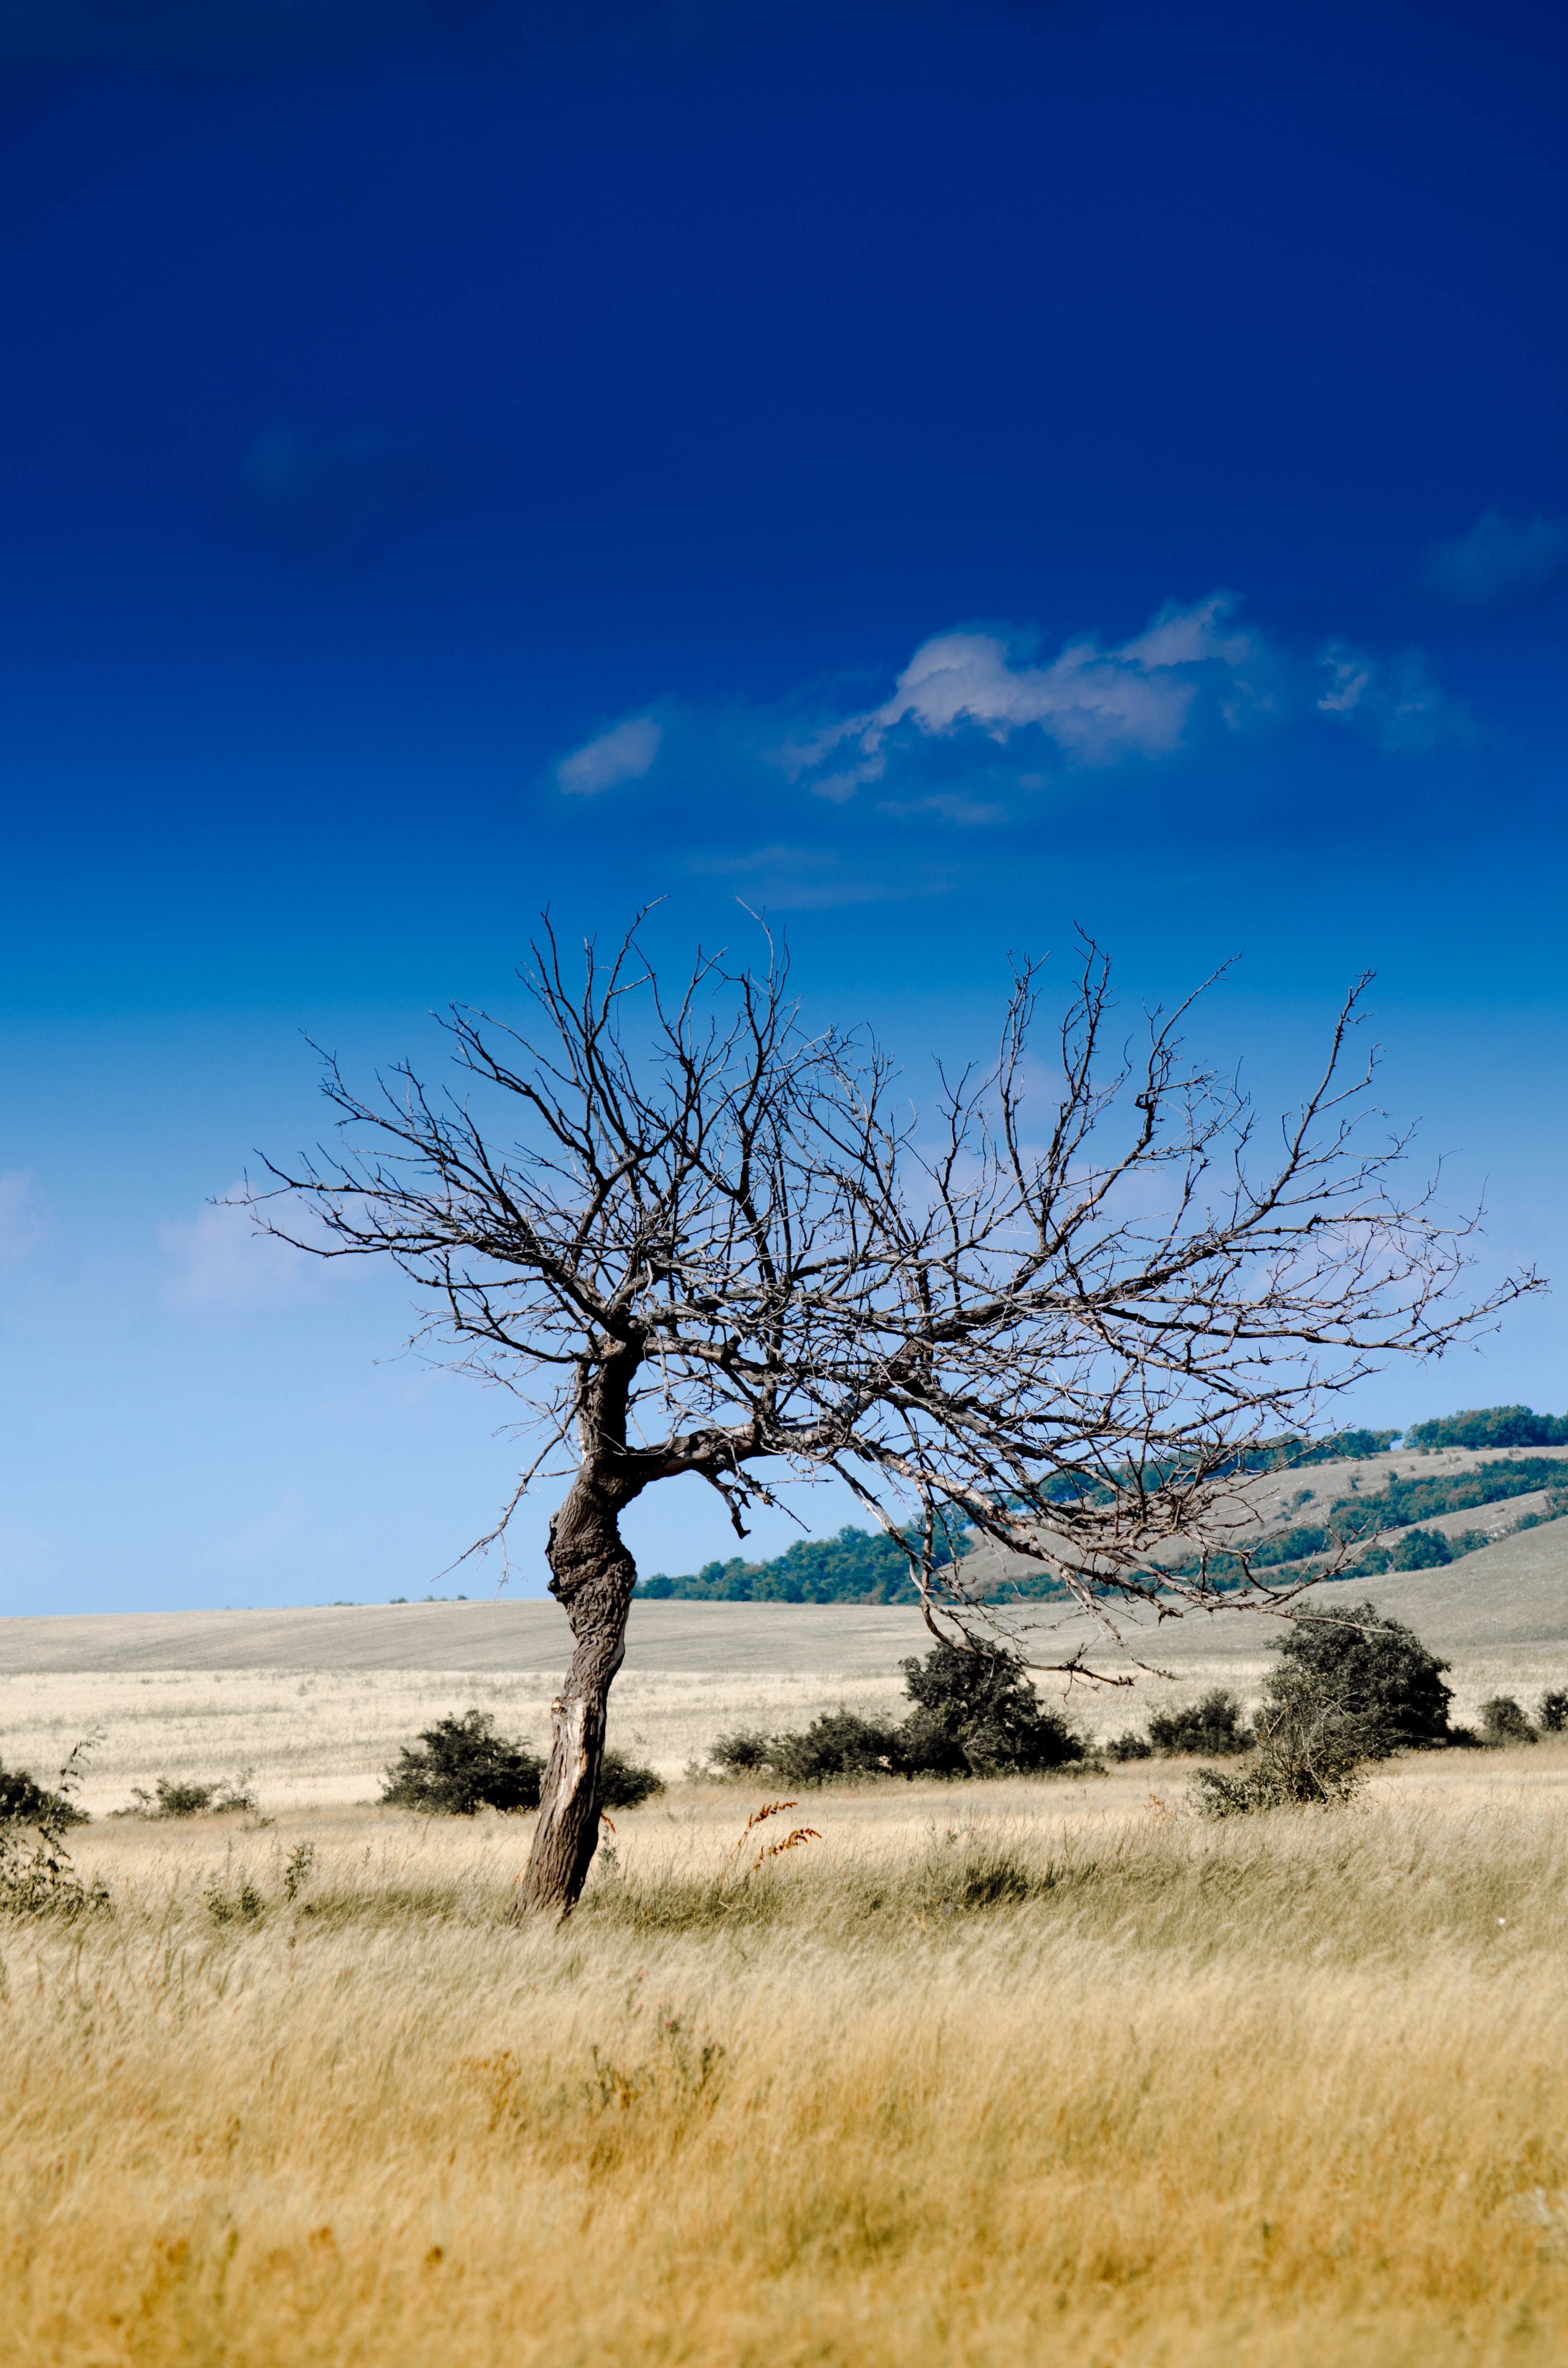
sky, natural landscape, tree, nature, blue, natural environment, grassland, cloud, grass, woody plant, ecoregion, branch, azure, horizon, savanna, plain, landscape, steppe, plant, wildlife, national park, prairie, plant community, hill, mountain